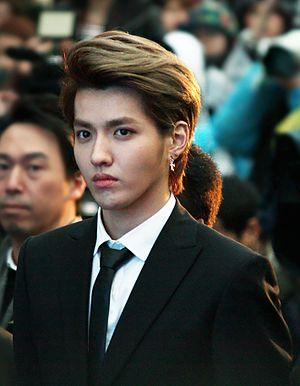
Wu Yifan, aussi connu sous son nom de scène Kris Wu, est un acteur, rappeur, chanteur et modèle canadien actuellement actif en Chine. Il est un ancien membre du boys band sud-coréano-chinois EXO, ainsi que sa sous-unité EXO-M.